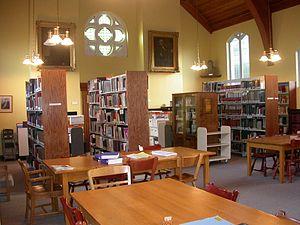
L'Université Bishop's est une université de langue anglaise de premier cycle située à Sherbrooke, arrondissement Lennoxville, dans la province de Québec.